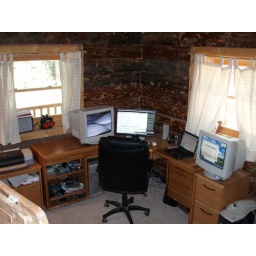
My home office in all wood. Lots of room for computers!